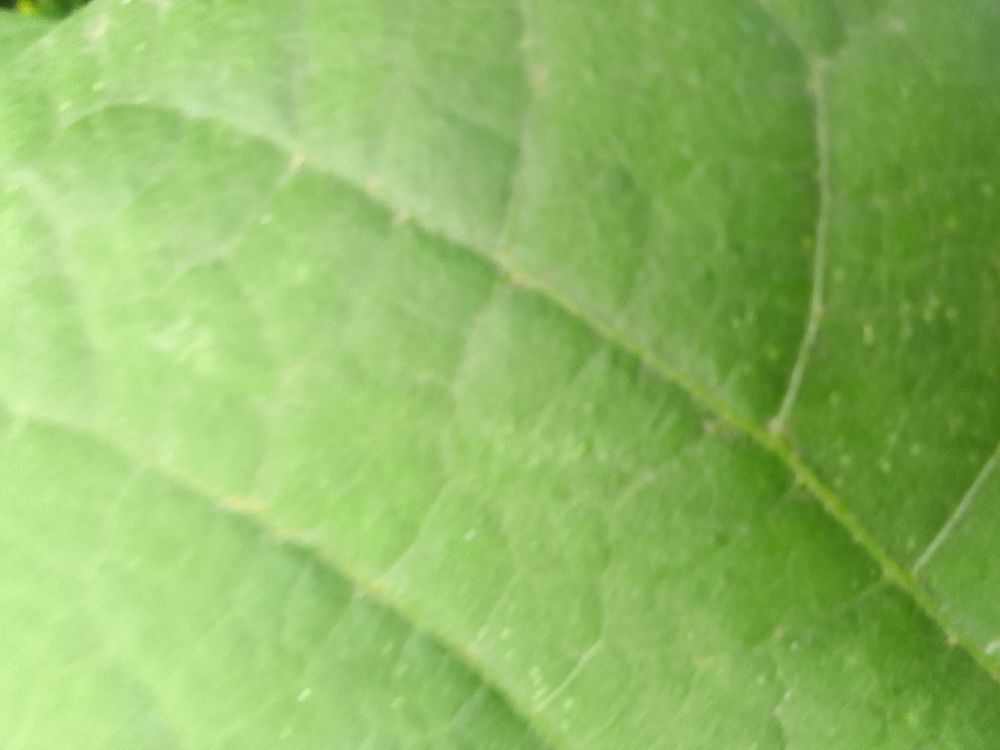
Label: healthy